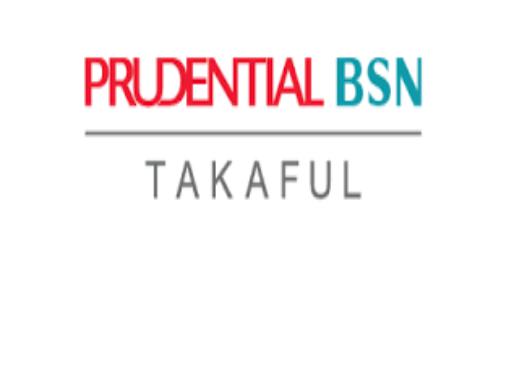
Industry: Others